Calgary

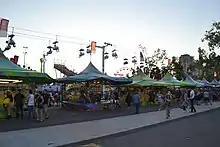

The city is also home to a number of performing arts spaces, such as Arts Commons, which is a 400,000 square foot performing arts complex housing the Jack Singer Concert Hall, Martha Cohen Theatre, Max Bell Theatre, Big Secret Theatre, and Motel Theatre, the Pumphouse Theatre, which houses the Victor Mitchell and Joyce Doolittle theatres, The GRAND, the Bella Concert Hall, the Wright Theatre, Vertigo Theatre, Stage West Theatre, Lunchbox Theatre, and several other smaller venues.